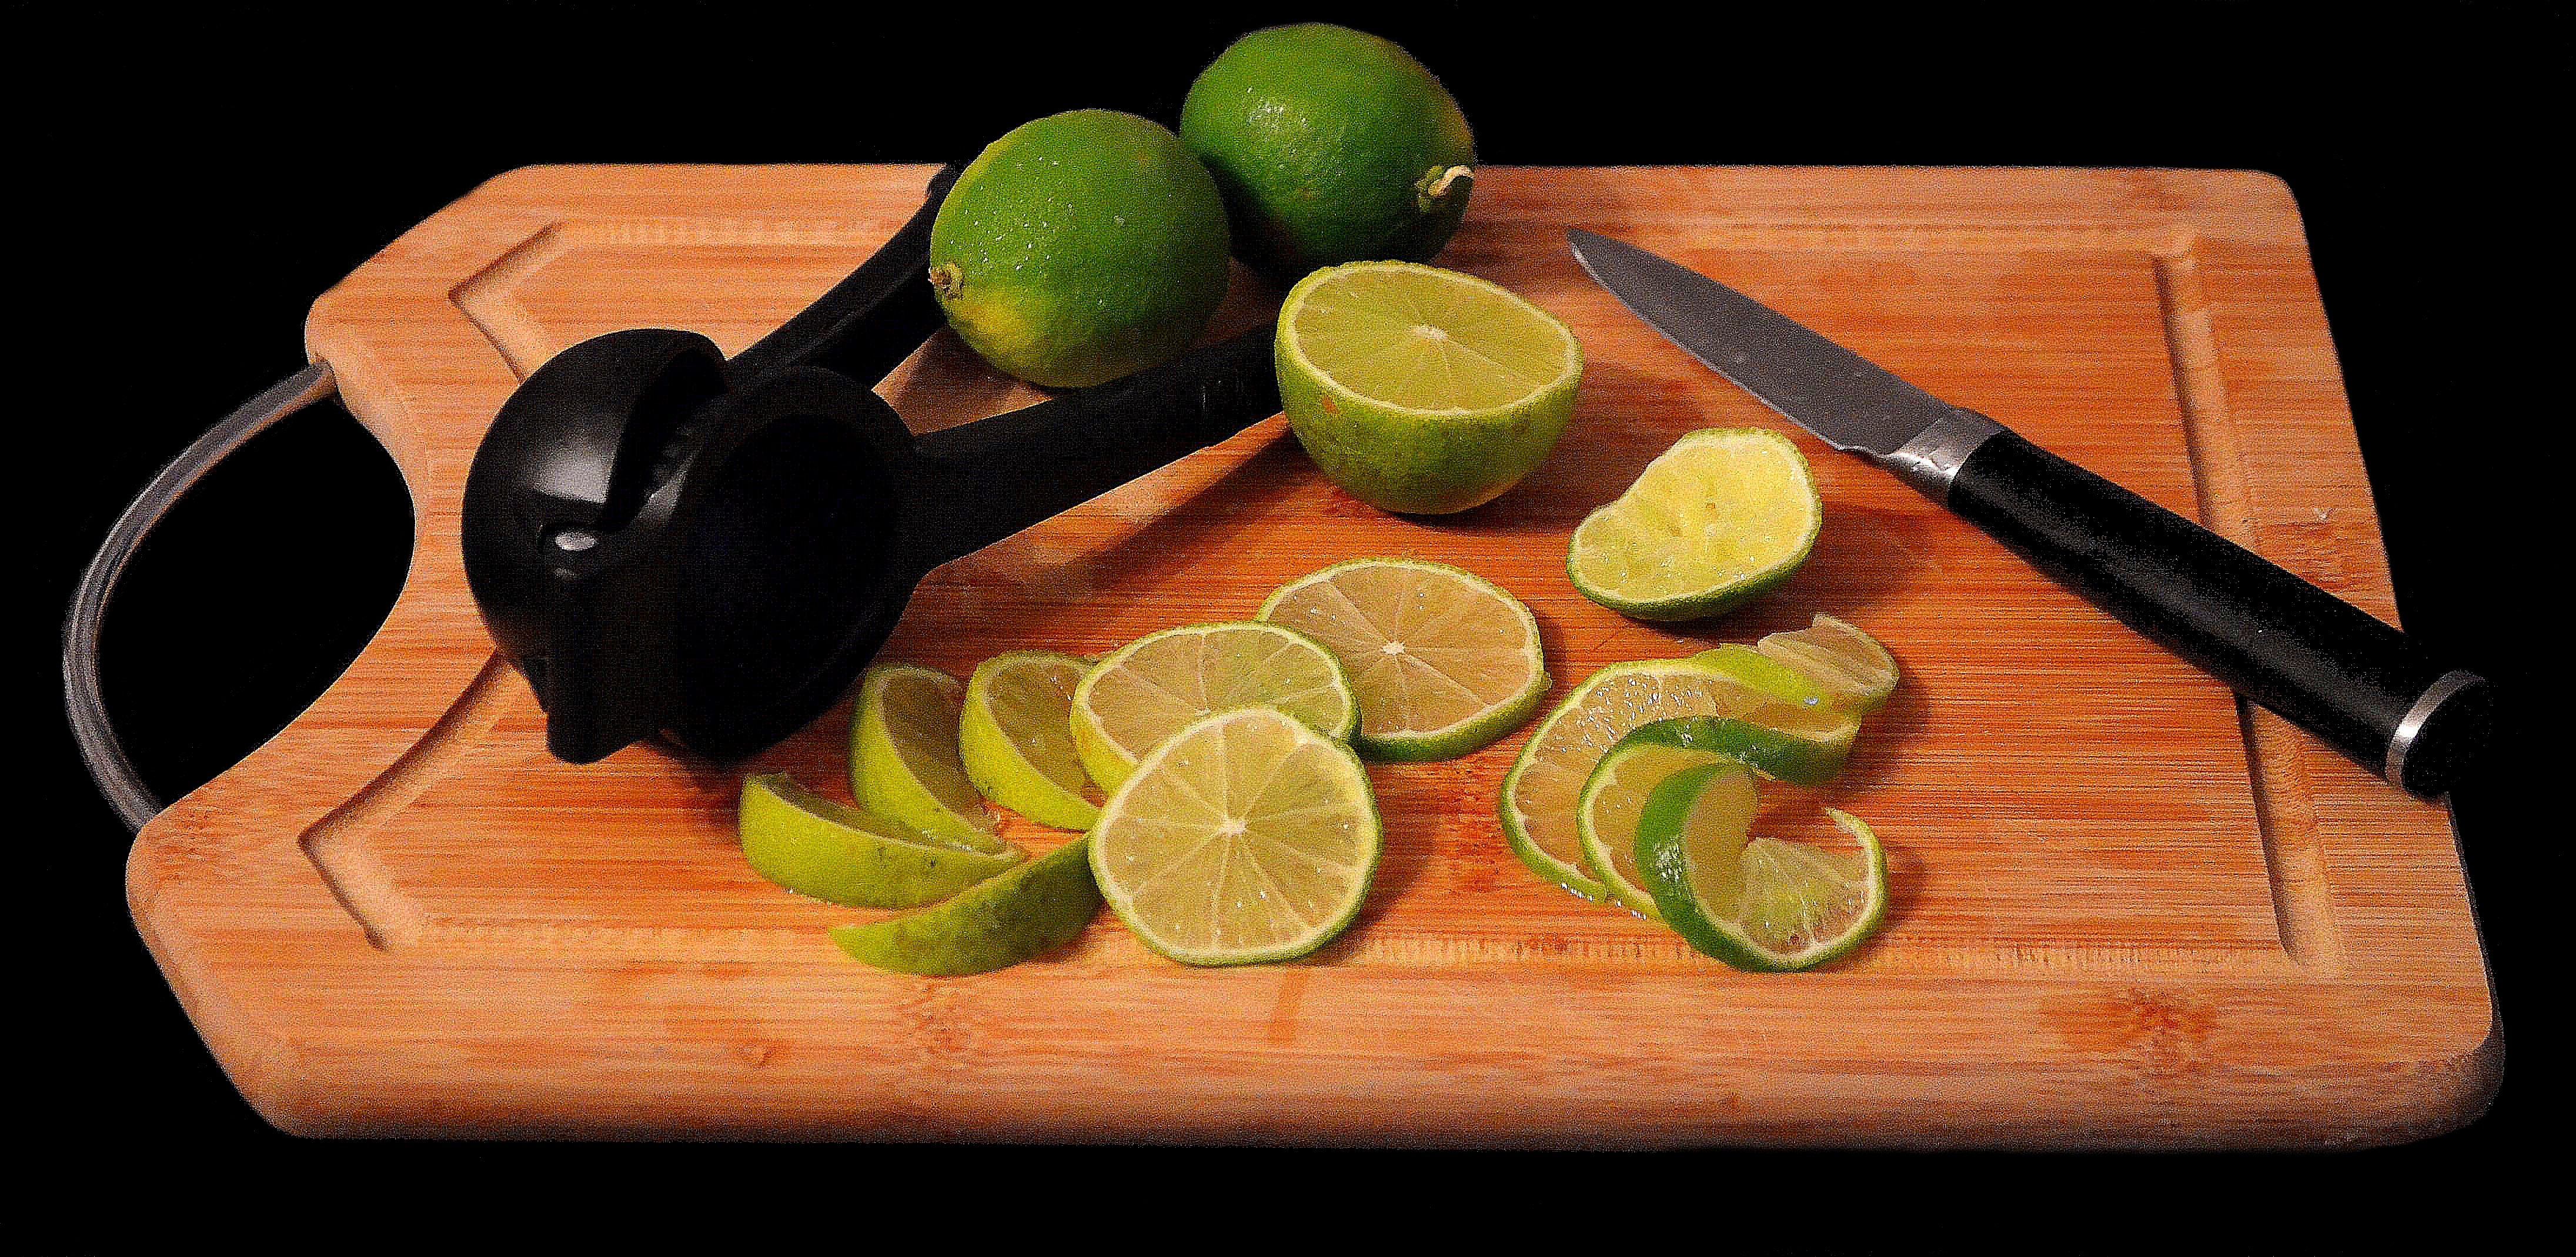
plant, fruit, food, produce, vegetable, drink, lime, cutting board, citrus, lemons, citrus fruits, flowering plant, land plant